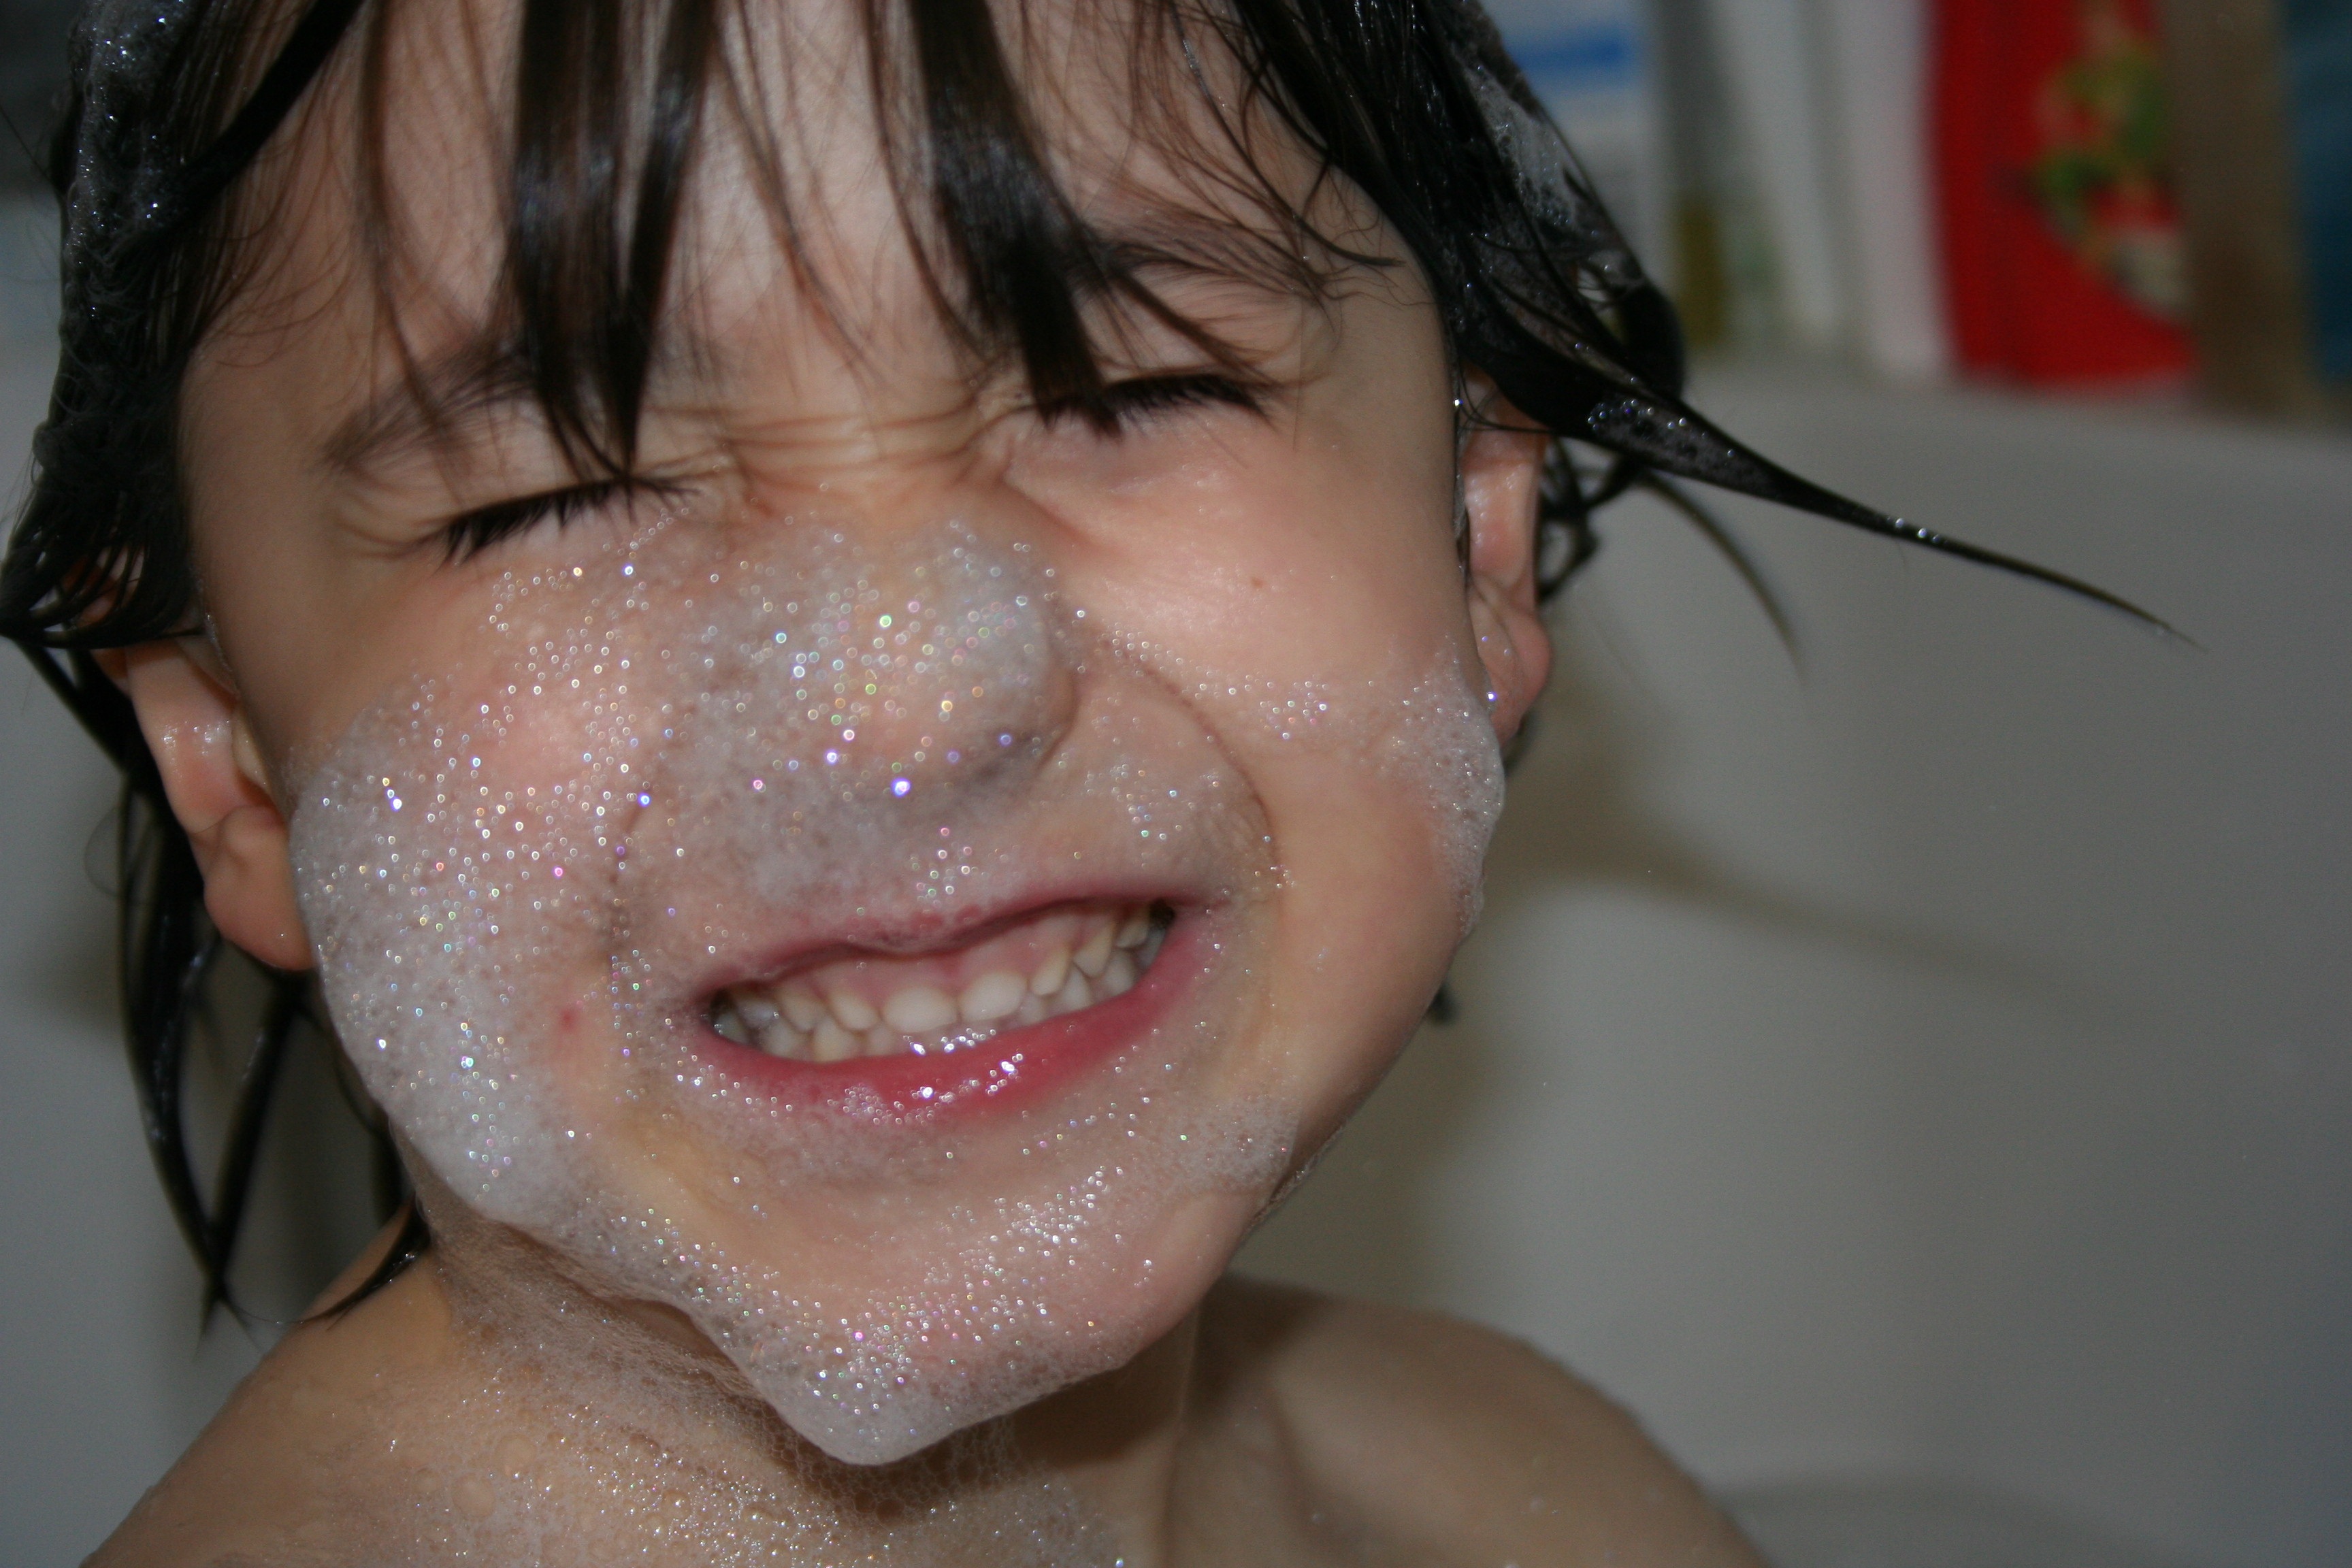
person, girl, woman, hair, foam, child, ear, lady, facial expression, lip, hairstyle, smile, mouth, close up, human body, face, nose, cheek, soap, eye, glasses, head, skin, organ, bath, laughter, tooth, emotion, sense